Panzer IV

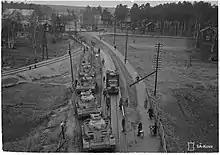
Column of Finnish Panzer IV Ausf. J at Tuira, Oulu, Finland in November 1944

The next version, the Ausf. H, began production in June 1943 and received the designation Sd. Kfz. 161/2. The integrity of the glacis armour was improved by manufacturing it as a single plate. A reinforced final drive with higher gear ratios was introduced. To prevent adhesion of magnetic anti-tank mines, which the Germans feared would be used in large numbers by the Allies, paste was added to all the vertical surfaces of the tank's armour. The turret roof was reinforced from to and segments. The vehicle's side and turret were further protected by the addition of hull skirts and turret skirts. This resulted in the elimination of the vision ports located on the hull side, as the skirts obstructed their view. During the Ausf. H's production run, its rubber-tired return rollers were replaced with cast steel, a lighter cast front sprocket and rear idler wheel gradually replaced the previous components, the hull was fitted with triangular supports for the easily damaged side skirts, the Nebelwurfgerät was discontinued, and a mount in the turret roof, designed for the , was plugged by a circular armoured plate due to initial production shortages of this weapon.